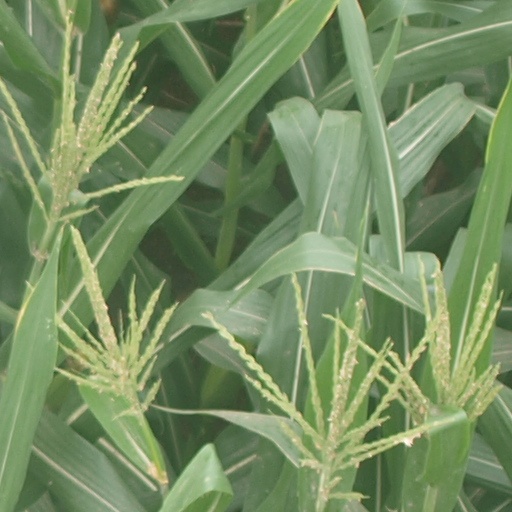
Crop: maize; corn